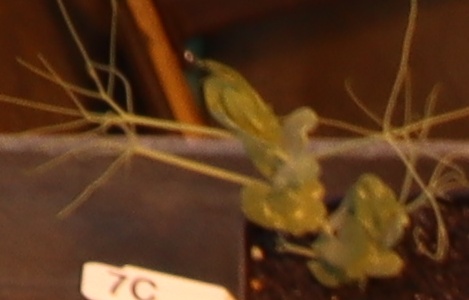
Label: Field Pea